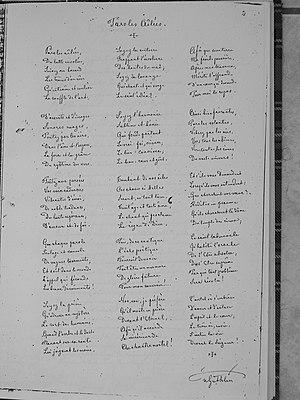
Poème Paroles Ailées issu du recueil réalisé par l'épouse de Philippe Guthlin
Philippe Guthlin est né le 11 janvier 1831 à Folgensbourg et mort le 2 mars 1888 à Paris. Français et alsacien, époux de Mathilde Delaporte dite Philippe Gallois, il est un écrivain, poète, professeur d’allemand, de littérature et de poésie, aussi historien et critique littéraire, officier de l’instruction publique.